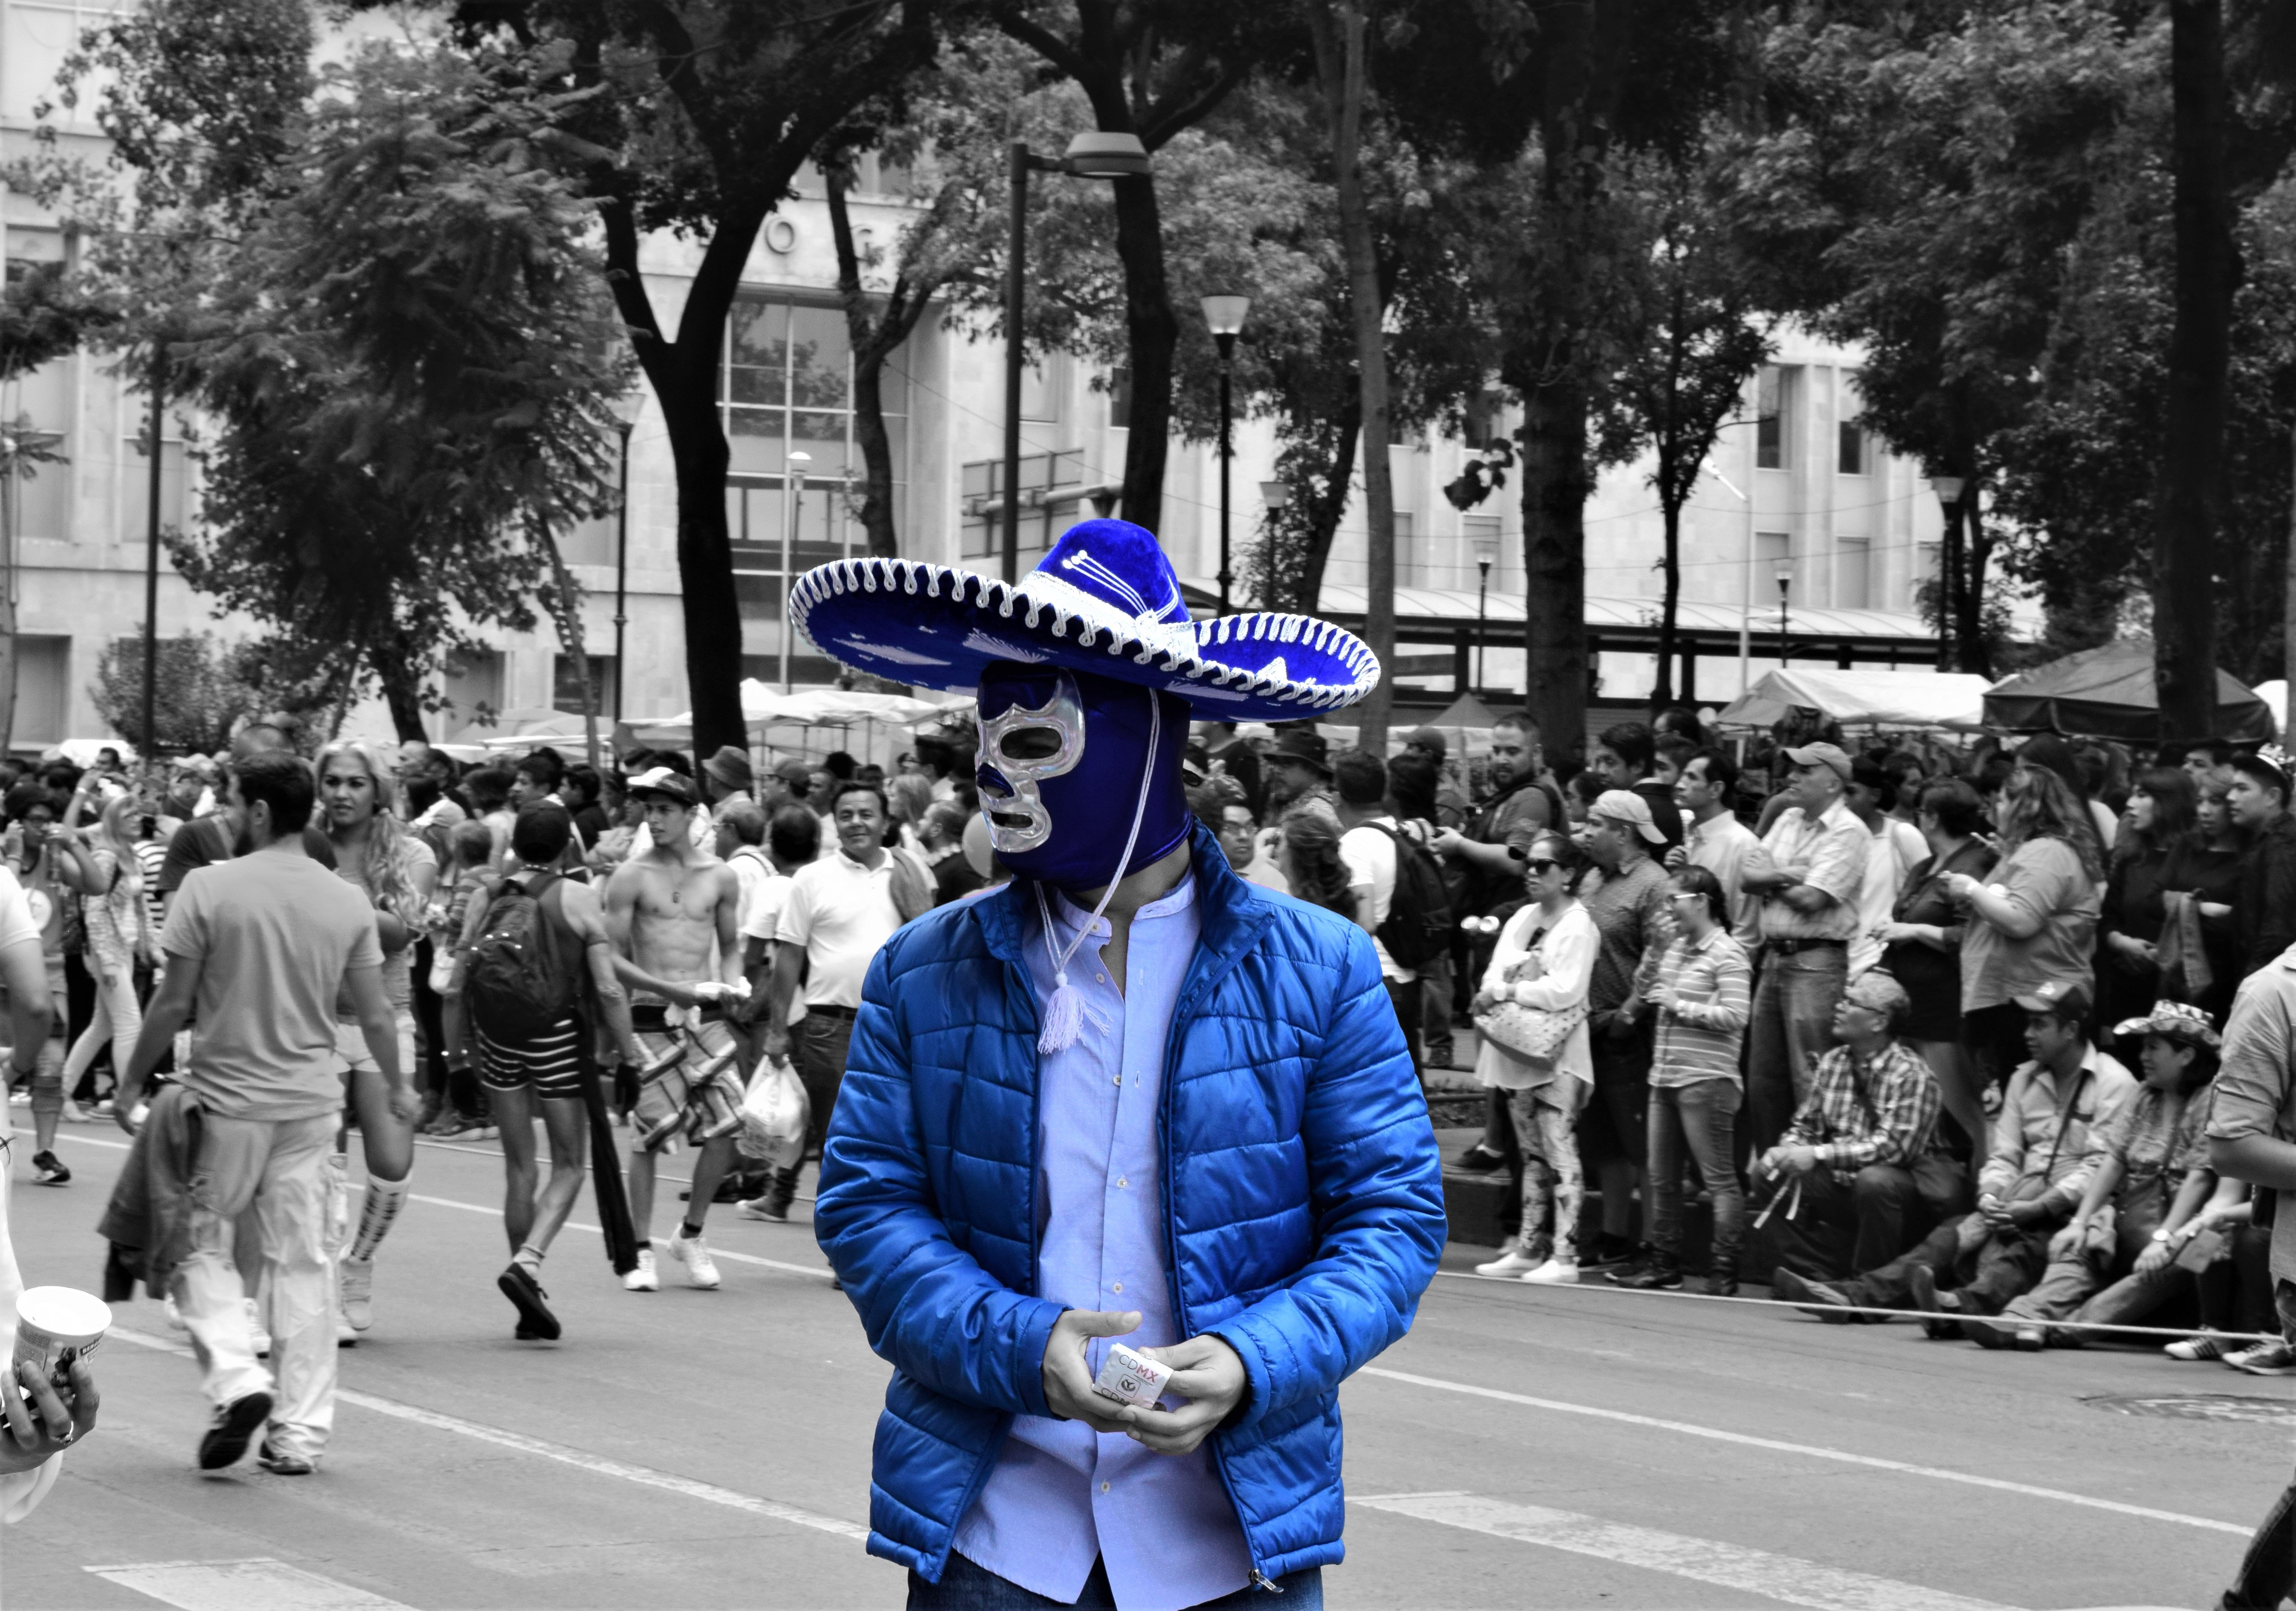
pedestrian, black and white, people, road, street, crowd, color, hat, blue, festival, mask, mexico, infrastructure, demonstration, fighter, wrestling, cdmx, blue demon